St Thomas' Hospital

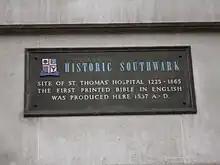
The site of St Thomas' Hospital in Southwark 'where the first English Bible was printed'. The plaque is misleading because the first such English Bible, the Coverdale Bible, was printed in Antwerp in 1535.

The hospital was described as ancient in 1215 and was named after St Thomas Becket – which suggests it may have been founded after 1173 when Becket was canonised. This date was when it was relocated from the precinct of St Mary Overie Priory to "Trenet Lane", then later to St Thomas Street. However, it is possible it was only renamed in 1173 and that there was an infirmary at the priory when it was founded at Southwark in 1106.